Attempted assassination of Leonid Brezhnev

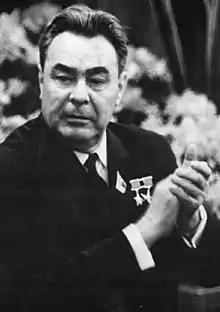
Leonid Brezhnev, the target of the assassination attempt

Dressed as a policeman, Ilyin moved unimpeded through a large crowd waiting at the Kremlin. They were clustered at the Borovitsky Gate, where a special motorcade was expected to pass: it would be bearing the successful cosmonauts of Soyuz 4 and Soyuz 5 to an important official ceremony.